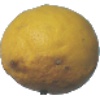
Label: Lemon 1